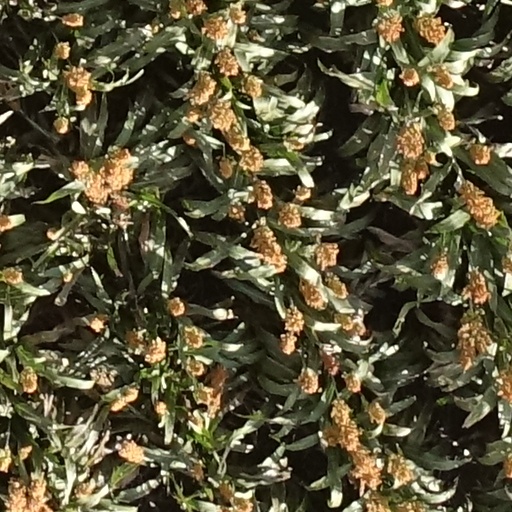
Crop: sorghum